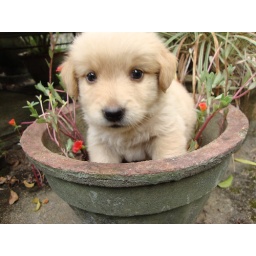
the most cutest dog in a pot 3